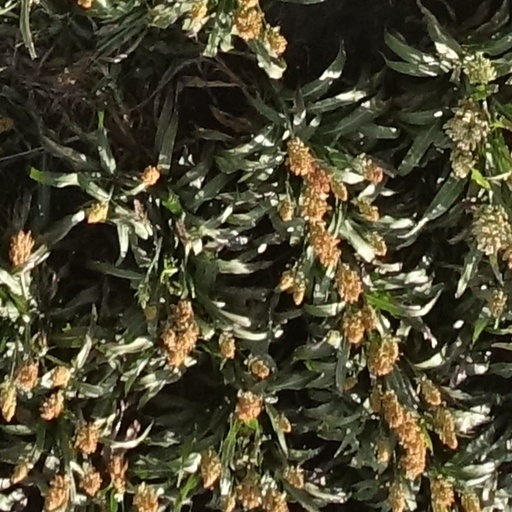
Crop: sorghum